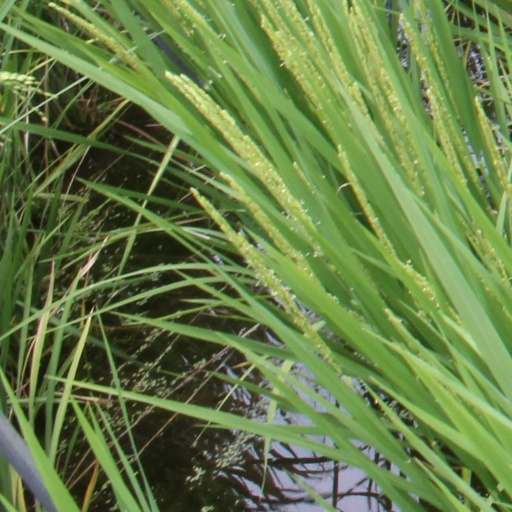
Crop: rice